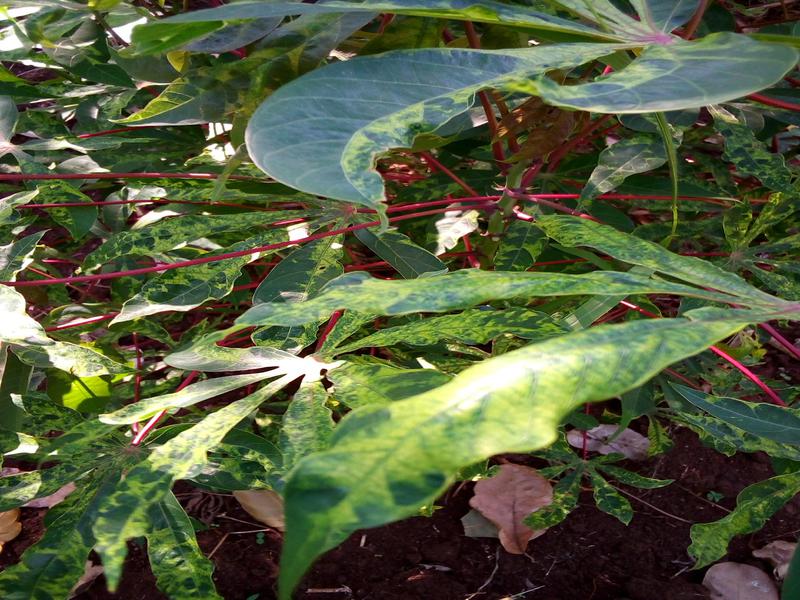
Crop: cassava
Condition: mosaic_disease